Prag Cine Awards 2013

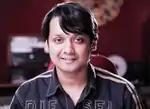
Kapil Bora, Best Actor Male winner

Veteran actor Biju Phukan was honoured with the lifetime Achievement Award for his contribution towards the Assamese film Industry. This award consists of a cash prize of 50,000 along with a trophy and a citation.